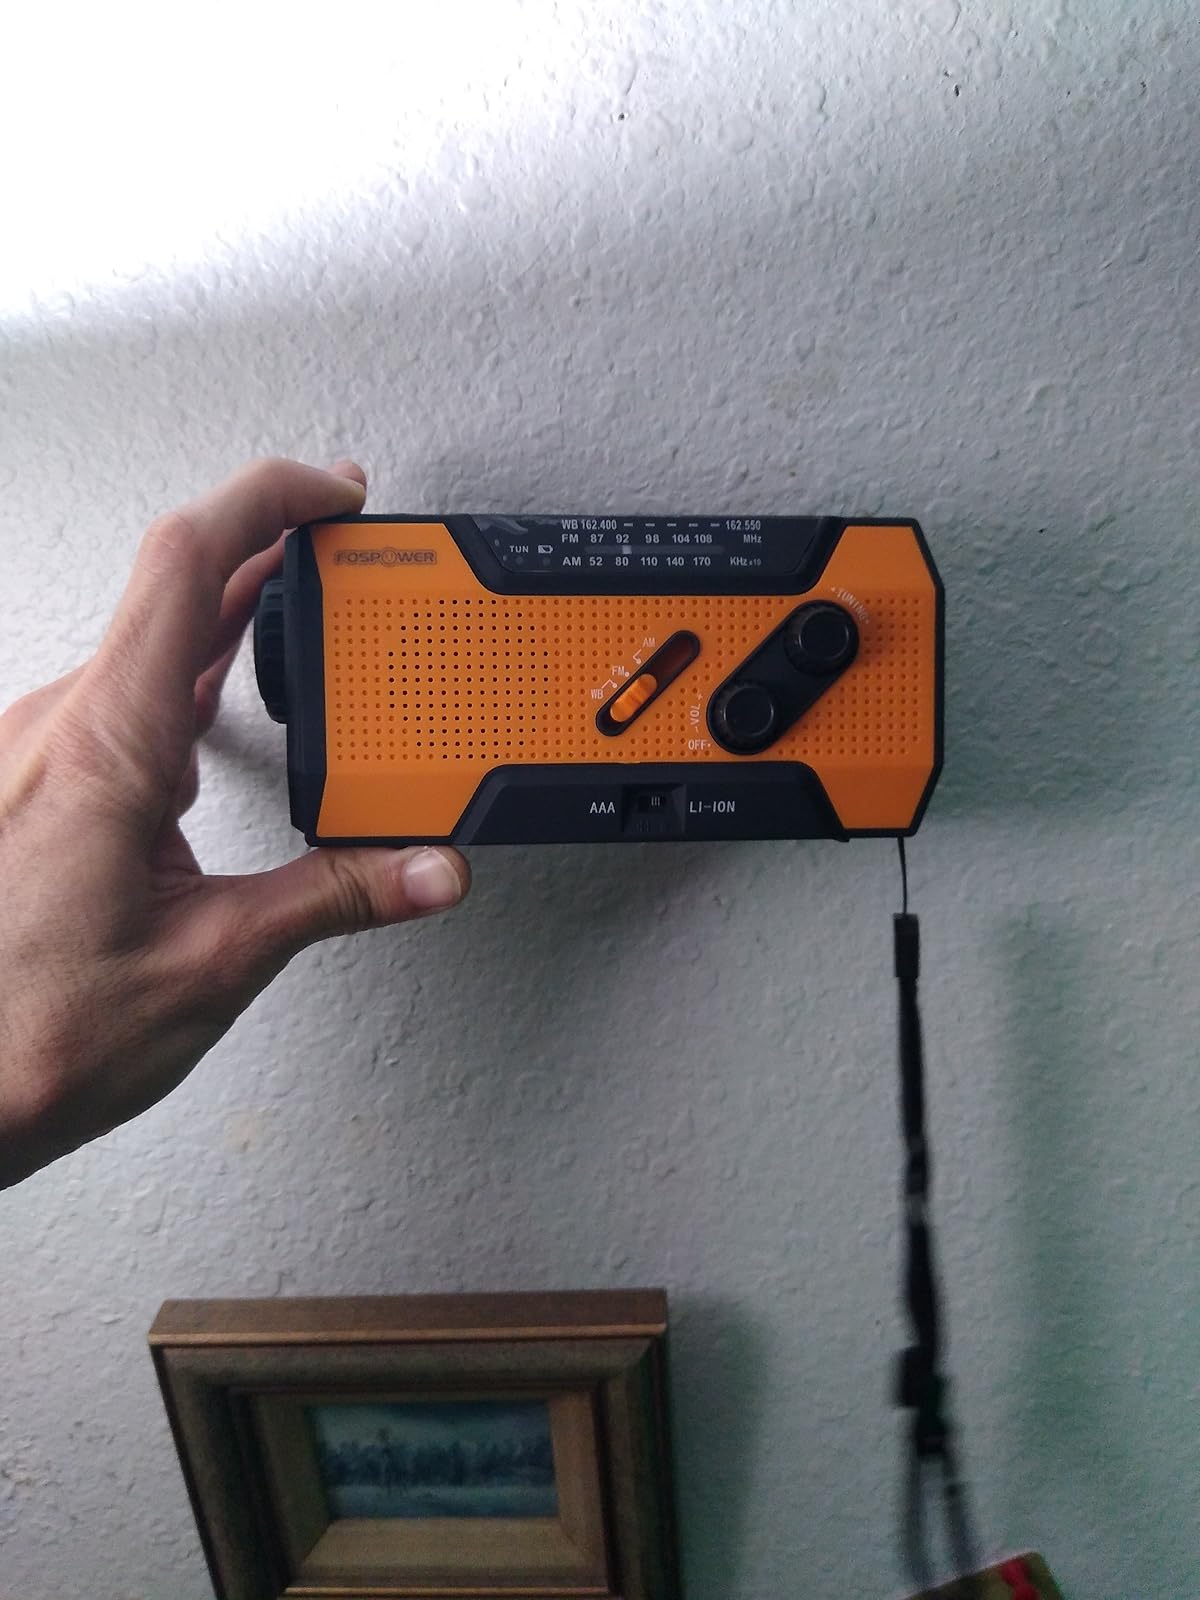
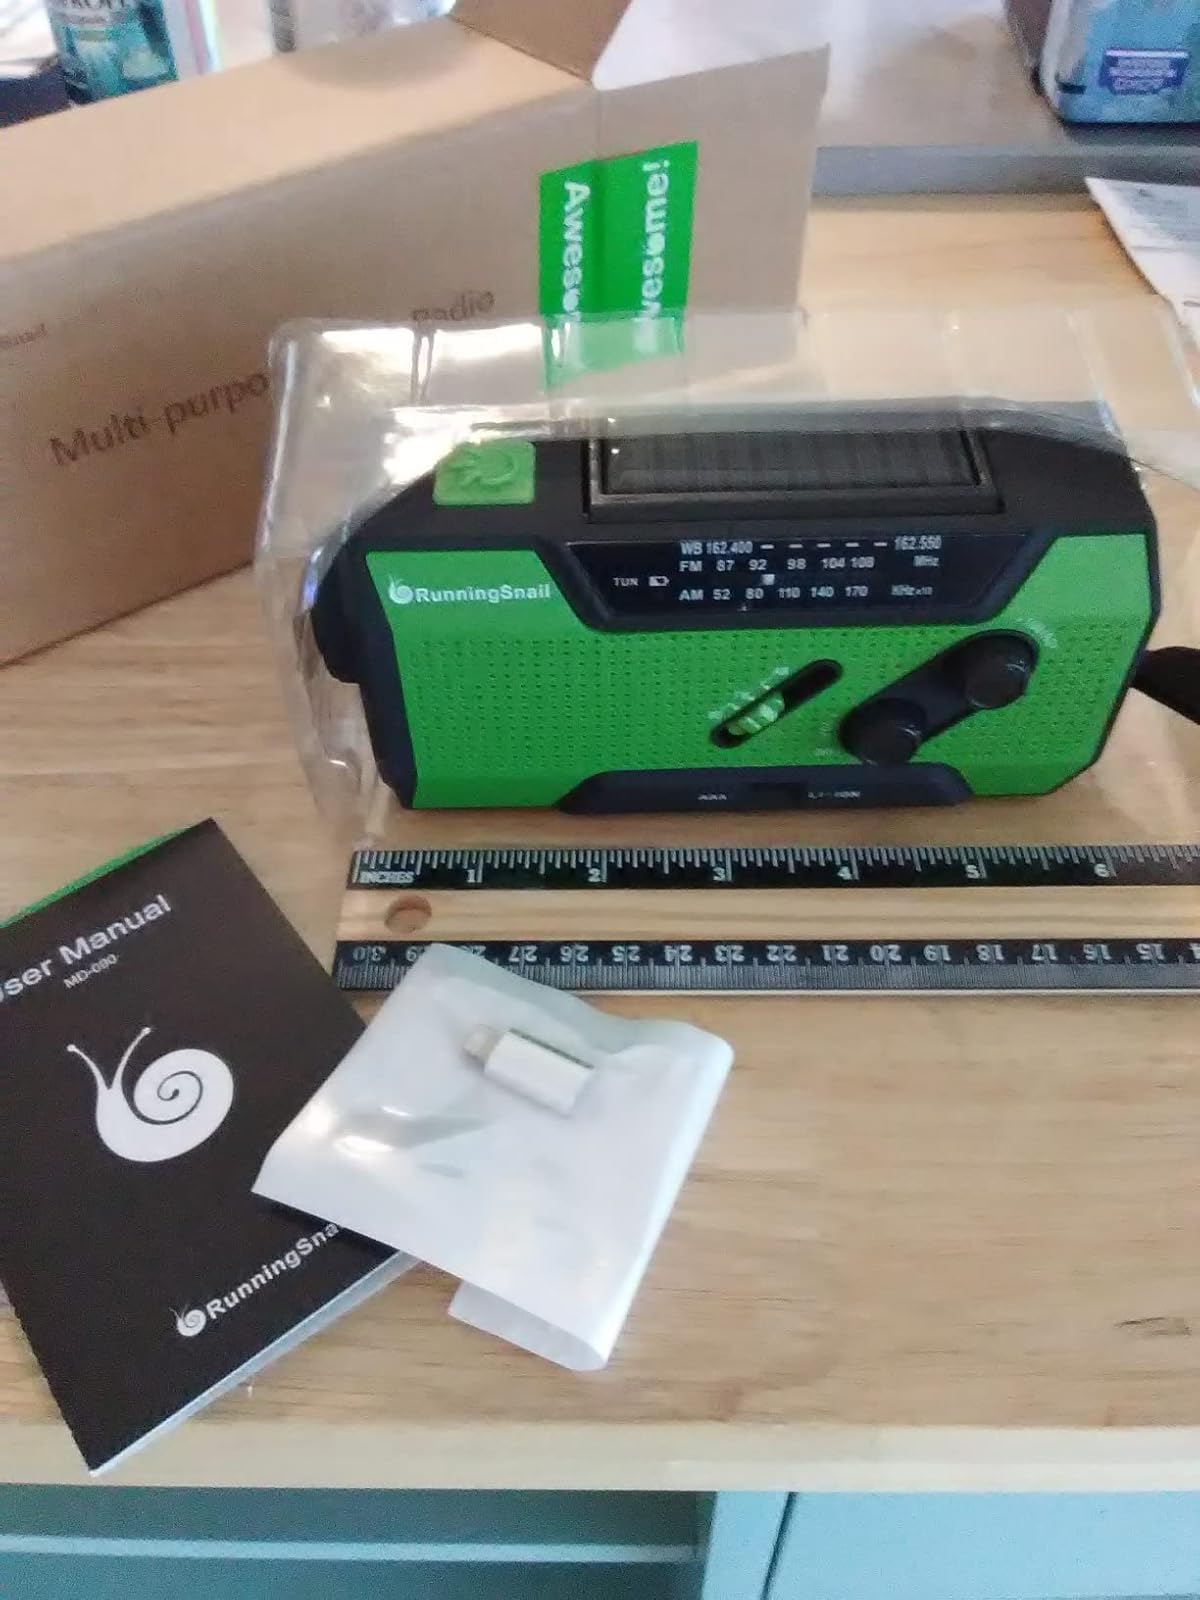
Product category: radio
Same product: no